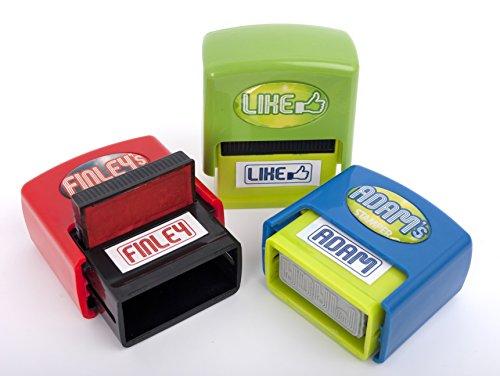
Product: Name Stampers Emily Rubber Stamps
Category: Toys & Games | Arts & Crafts
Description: Available in cool colors and funky typefaces these nifty little stampers are the perfect gift.
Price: $6.99
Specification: ProductDimensions:2x1x2.5inches|ItemWeight:1.6ounces|ShippingWeight:1.6ounces(Viewshippingratesandpolicies)|DomesticShipping:ItemcanbeshippedwithinU.S.|InternationalShipping:ThisitemcanbeshippedtoselectcountriesoutsideoftheU.S.LearnMore|ASIN:B0722NTDWW|Itemmodelnumber:197000120|Manufacturerrecommendedage:3yearsandup